Presentation of Our Lord Chapel

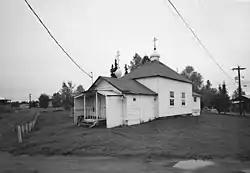

The Presentation of Our Lord Chapel is a historic chapel in Nikolai, Alaska. The church parish is believed to have been started long before 1915, in the Old Nikolai area, and moved because of flooding of the old area.